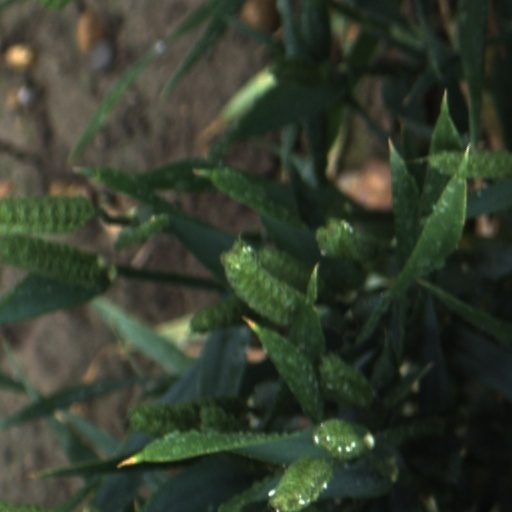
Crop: wheat